America's Ekiden

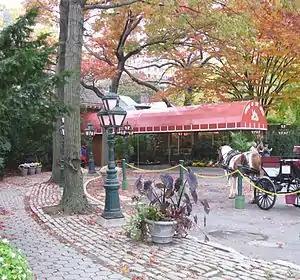
Tavern on the Green, where the race finished

America's Ekiden, also known as the Asics Cup America's Ekiden or the New York Ekiden, was an international men's ekiden (marathon relay race) held in New York City in 1988 and 1989. Said to be the first Ekiden ever held outside of Japan, it consisted of five-person teams from all 50 U.S. states plus a nation-wide U.S. team against seven other countries.